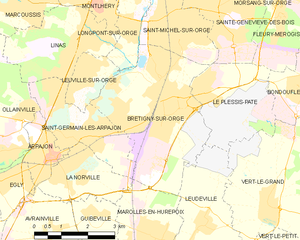
Carte des communes françaises Brétigny-sur-Orge